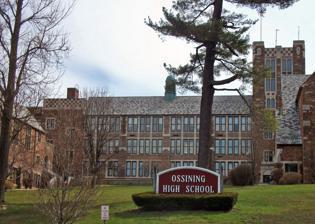
Building: Ossining High School
Country: United States of America
Year built: 1930
Comprehensive public high school in the United States Ossining High School West elevation, 2010 Location 29 South Highland Avenue Ossining, New York 10562 United States Information Type Comprehensive public high school School district Ossining Union Free School District Principal LaToya Langley Staff 130.88 (FTE) Grades 9-12 Enrollment 1,552 (2022-23) Student to teacher ratio 11.86 Color(s) Maroon and white Athletics conference Section 1 (NYSPHSAA) Website http://ohs.ossiningufsd.org/home Ossining High School U.S. National Register of Historic Places U.S. Historic district Contributing property Coordinates 41°09′37″N 73°51′36″W / 41.1602°N 73.8600°W / 41.1602; -73.8600 Architect James Gamble Rogers NRHP reference No. 88001827 Added to NRHP August 9, 1989 Ossining High School ( OHS ) is a comprehensive public high school located in Ossining , New York , United States, along the Hudson River in northern Westchester County, New York . Serving grades 9 through 12, it is the sole high school within the Ossining Union Free School District . The school serves the entirety of the village of Ossining , portions of the Village of Briarcliff Manor , Town of Ossining , and Town of New Castle , as well as a very small southern portion of the Town of Yorktown . Its building is a historical contributing property within the Downtown Ossining Historic District , which was added to the U.S. National Register of Historic Places in 1989. History The present Ossining High School building was designed by James Gamble Rogers in a Collegiate Gothic style, with a warm-toned blend of brick and stone. Construction began in 1928 and was finished the following year; the school was built to replace the smaller Washington School (Ossining, New York) , which then became an elementary school for the district. The school was built by Rafael Paiva. The school building has been substantially enlarged in the years since. Between 1968 and 1974, the town of Ossining experienced a string of four race-related disturbances. The final one, on March 13, 1974, began in the school's cafeteria and resulted in several days of school closure, 15 student suspensions, and 19 injuries (including one to a school administrator); a student at the time recalls being locked in a biology classroom for hours, and a curfew for Ossining was implemented for days as a result. This disturbance took place just days after the district's announcement of a plan to redraw elementary school boundaries; at the time, one elementary school was over 60 percent Black, while two others were under 10 percent Black. Many believed this elementary school segregation to be an underlying cause of these racial disturbances. This eventually resulted in the implementation of the "Ossining Plan" for elementary school desegregation in 1981, which assigned each elementary school within the district by grade level instead of neighborhood. Service area The district that operates the high school includes sections of the towns of Ossining and New Castle . Included within the portions of the school district in Ossining Town are Ossining Village and a section of Briarcliff Manor . About 28% of Briarcliff Manor is in the Ossining District, including Chilmark. Academics Ossining High School has 9 periods, each 41 minutes long. A normal school day begins at 8:04 am and ends at 2:45 pm. The school offers optional extra help time from 2:45-3:15 pm. Classes run on an A/B day schedule, so that days alternate, and some electives or labs may occur every other day. The school operates an open campus for students above the ninth grade; these students are allowed to leave school supervision during school hours, and often take advantage of food establishments in surrounding Downtown Ossining. The school's current full-time principal is Stephen Hancock, and the school's three full-time assistant principals are Tiffany Bergen, Latoya Langley, and Clara Reyes. Enrollment by ethnicity (2016–2017) Ethnicity Number Percent Black or African American 191 13.4 Hispanic or Latino 774 54.2 Asian or Native Hawaiian / Other Pacific Islander 57 4.0 White 377 26.4 Multiracial 28 2.0 Enrollment by gender (2016–2017) Gender Number Percent Male 736 51.6 Female 691 48.4 Post-Graduation Plans of Completers (2017): Plan Number Percent To Four-Year College 166 58 To Two-Year College 87 30 To Other Post-Secondary 2 1 To Military 6 2 To Employment 21 7 To Adult Services 3 1 To Other/Unknown 3 1 Enrollment As of the 2016–2017 school year, the school had an enrollment of 1,378 students and 97.8 classroom teachers (on an FTE basis), for a student–teacher ratio of 14:1. 135 students (9%) were classified as English Language Learners, 217 (15%) were classified as Students with Disabilities, and 775 (54%) were Economically Disadvantaged. The school graduation rate in 2016 was 76%. Roughly half of the student population is Hispanic or Latino , with large White and Black minorities and a smaller Asian minority. Awards In 2012, OHS was named a School of Distinction finalist by Intel in the High School Science category; of those schools, it also received the top "Star Innovator" award from the company. The award, only one of which was granted annually, came with a prize of $100,000. The award recognizes K-12 schools that "provide a rich, rigorous science or mathematics curriculum by incorporating hands-on investigative experiences that prepare students for future jobs." OHS was recognized on the basis of the success of its long-running Science Research program, as well as the surprising success of the school's robotics program, founded that year. In 2016, the school was named a " School of Opportunity " by the National Education Policy Center (NEPC) for its efforts in closing the achievement gap . OHS has also been recognized by the Middle States Association of Colleges and Schools as a School of Distinction for its programs in music, school counseling, and world languages. Classes As of the 2018–2019 school year, Ossining High School offers 41 college-level classes, mainly in partnership with the University at Albany, SUNY (SUNY) and Westchester Community College (WCC), although a few are also offered in partnership with Iona College (New York) , SUNY at Oneonta , and Syracuse University . Labeled the "SUNY Early College Program," they allow OHS students who plan to attend SUNY or WCC schools to complete a significant portion of their college curriculum at OHS. A notable SUNY class offered is "SUNY Racism, Classism, and Sexism," started in 2005 with the intention of drawing more nonwhite students to advanced courses; it has achieved success in doing so, although more rigorous AP classes are still disproportionately White. The school also offers 14 Advanced Placement classes, which include AP English Language and Composition , English Literature and Composition , Spanish Language and Culture , Studio Art levels 1 and 2, U.S. History , U.S. Government and Politics , World History , Biology , Environmental Science , Calculus AB and BC, Computer Science , and Statistics . For the 2014–2015 school year, 38% of 12th-graders took at least one AP exam at any point during high school, and 57% of AP exams taken were passed (received a score of 3 or higher). OHS offers foreign language classes in Spanish, French, and Italian, as well as American Sign Language classes. 9% of the OHS student population were English Language Learners in 2017, and the school has received acclaim from the National Education Policy Center (NEPC) for its academic programs to help this population. These students are taught using an Integrated Co-Teaching Model, in which an English as a New Language Teacher and a content area teacher collaborate to teach and aid ELL students participating in full English-language classes. In addition, OHS runs an Emergent Literacy Program for students with interrupted education or low literacy skills. The school has also been noted by NEPC for its co-taught classes for students with disabilities, in which these students are similarly aided by the collaboration of a special education teacher and content area teacher. The school offers specialized vocational education instruction through the Putnam/Northern Westchester Board of Cooperative Educational Services (PNW BOCES) in Yorktown Heights, New York ; interested eleventh- and twelfth-graders can complete some vocational courses for high school credit within a two-hour class at the BOCES Tech Center. Science Research Program Science teacher Angelo Piccirillo started OHS's science research program in 1998 with three students.  Twelve years later it had 90 students, with Piccirillo and a second teacher, Valerie Holmes, working on the science research full-time. The program includes guidance on research topics, mentors, and help with writing papers and presenting them. It accepts approximately 30 freshmen yearly out of more than 100 applicants. The science research program was nationally recognized in 2012, when it had eight semifinalists in the Intel Science Talent Search , more than any other program in the country. Since 2001, this program has produced 94 STS semi-finalist scholars and 8 finalists. Extracurricular activities Athletics Ossining High School offers a wide variety of sports throughout the school year, ranging from modified to junior varsity to varsity levels. Physical education (PE) is a requirement for all students to attend each semester. However, sophomores, juniors, and seniors who are on varsity teams are exempt from PE class while the sport is in season. These sport teams are open to all genders, though some are more dominated by a single sex: Baseball (predominantly male) Cheerleading (predominantly female) Cross country Field hockey (predominantly female) Football (predominantly male) Golf Gymnastics (predominantly female) Ice hockey (predominantly male) Softball (predominantly female) Track Volleyball (predominantly female) Wrestling (predominantly male) Exclusive girls' and boys' teams exist for the following sports: Basketball Lacrosse Soccer Swimming Tennis Mascot Band, marching in Manhattan For 73 years, Ossining teams were the "Ossining Indians". In June 2002, the school changed its mascot after a request from the state education commissioner. The request to change American Indian symbols and mascots was part of the Native American mascot controversy . A new mascot, the Riverhawk, was then chosen.  After opposition from the student body, the Riverhawk was dropped. The school's athletic teams are now called the Ossining Pride. Currently in 2024, Ossining has put in efforts to reach an agreement on a new mascot with the student body and community population. In its early stages, it is still unknown when an agreement of a new mascot that is majorly accepted by the students and community will come to fruition. Clubs and activities OHS has many clubs for learning, leading, socializing, empowering, and reaching out to the community. Art Club Black Cultural Club The Current (school newspaper) Drama Club Engineering Club Environmental Club Gay/Straight Alliance Interact International Club Interval JSA (Junior Statesmen of America) Law Team NHS (National Honor Society) Peer Leaders Performing Arts Prestigious Ladies of Power Programming Club Project Earthquake Radio Club (WOSS) Republican Club Safe Driving Committee School Store Student Council Video Club Wellness Club Yearbook Notable alumni Harry L. Twaddle (Class of 1905) – U.S. Army major general. Peter Falk (Class of 1945) – actor, best known for his role as Lt. Columbo in the television series Columbo Ken Buck (Class of 1977) - U.S. Representative from Colorado Martha Quinn (Class of 1977) – cable television and radio personality Dan Coudreaut (Class of 1983) – Executive Chef at McDonald's Ken Horton (Class of 2007) – professional basketball player Saniya Chong (Class of 2013)  – UConn, NYSPHSAA State champion, & (Guard) WNBA professional basketball player Jamie Loeb (Class of 2013) – NYSPHSAA State champion/Duke University Tennis player Obi Toppin (Class of 2016) – Indiana Pacers forward Jacob Toppin (Class of 2018) - New York Knicks forward Aubrey Griffin (Class Of 2019)- NYSPHSAA State champion & Uconn Basketball Player AJ Griffin (AMD Middle School Class of 2017)- Atlanta Hawks Guard/Forward References